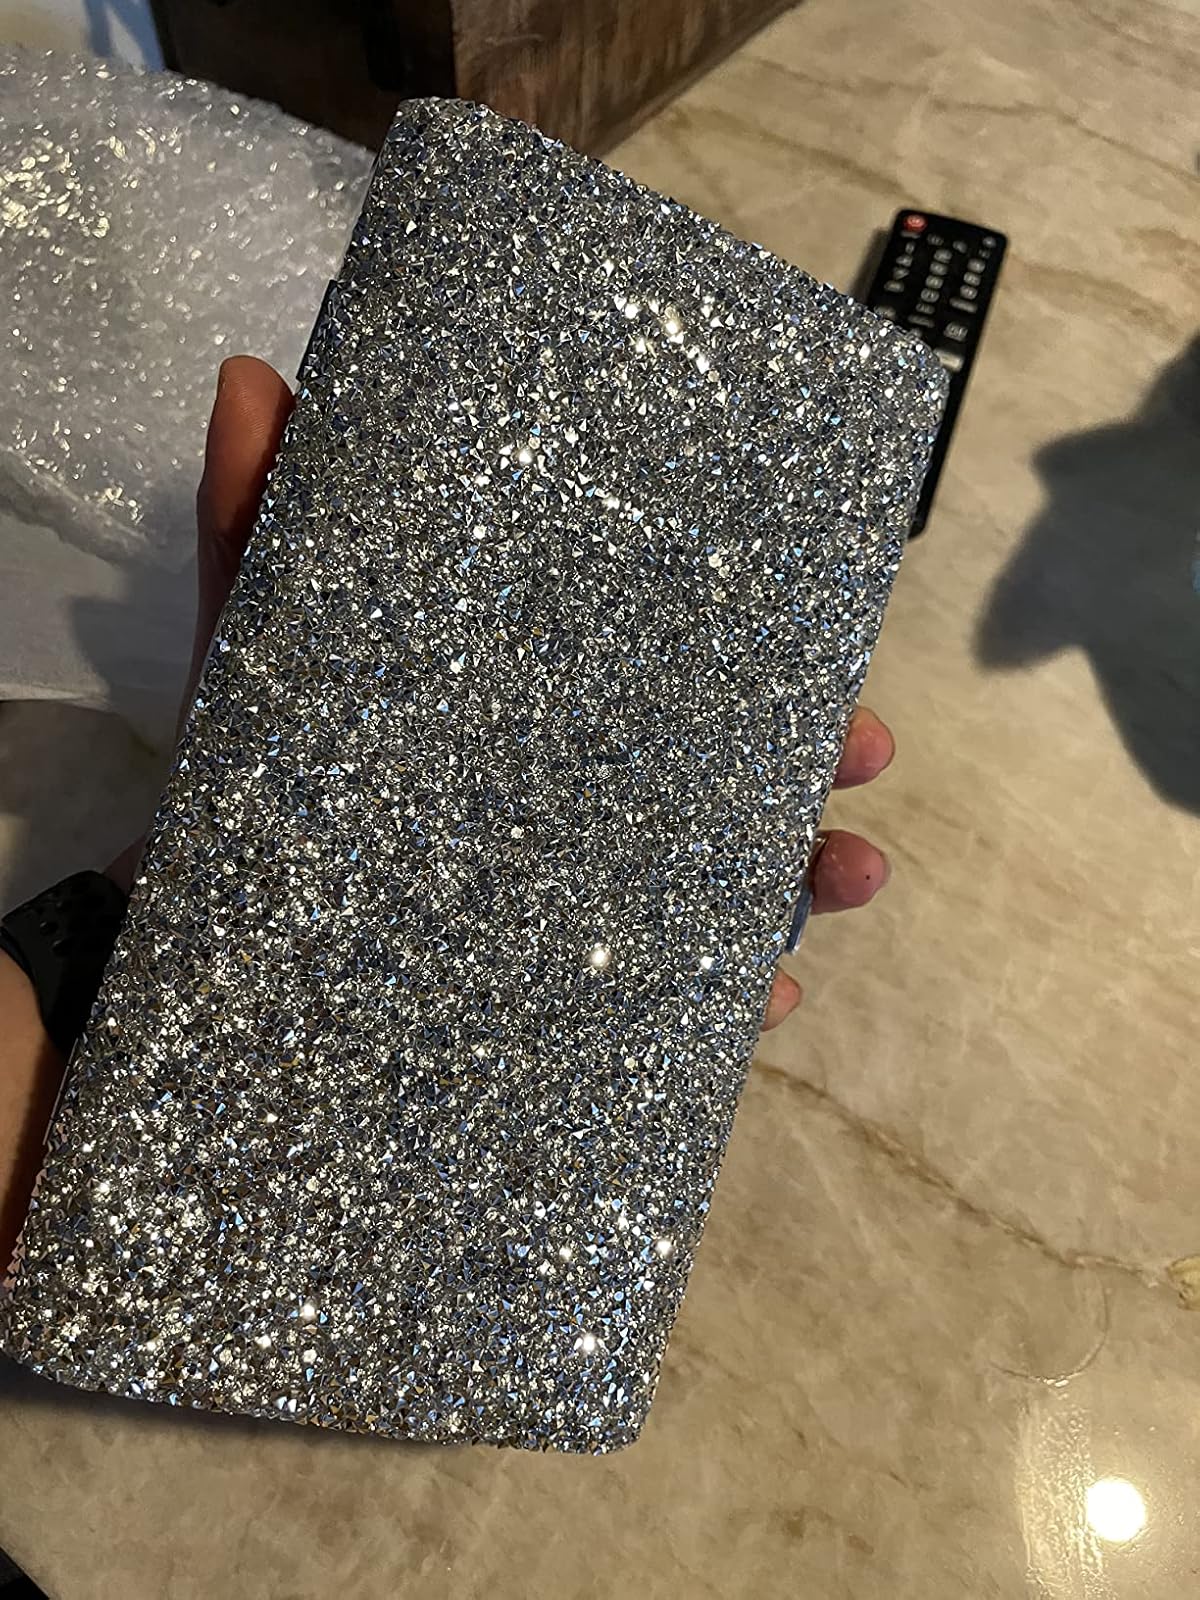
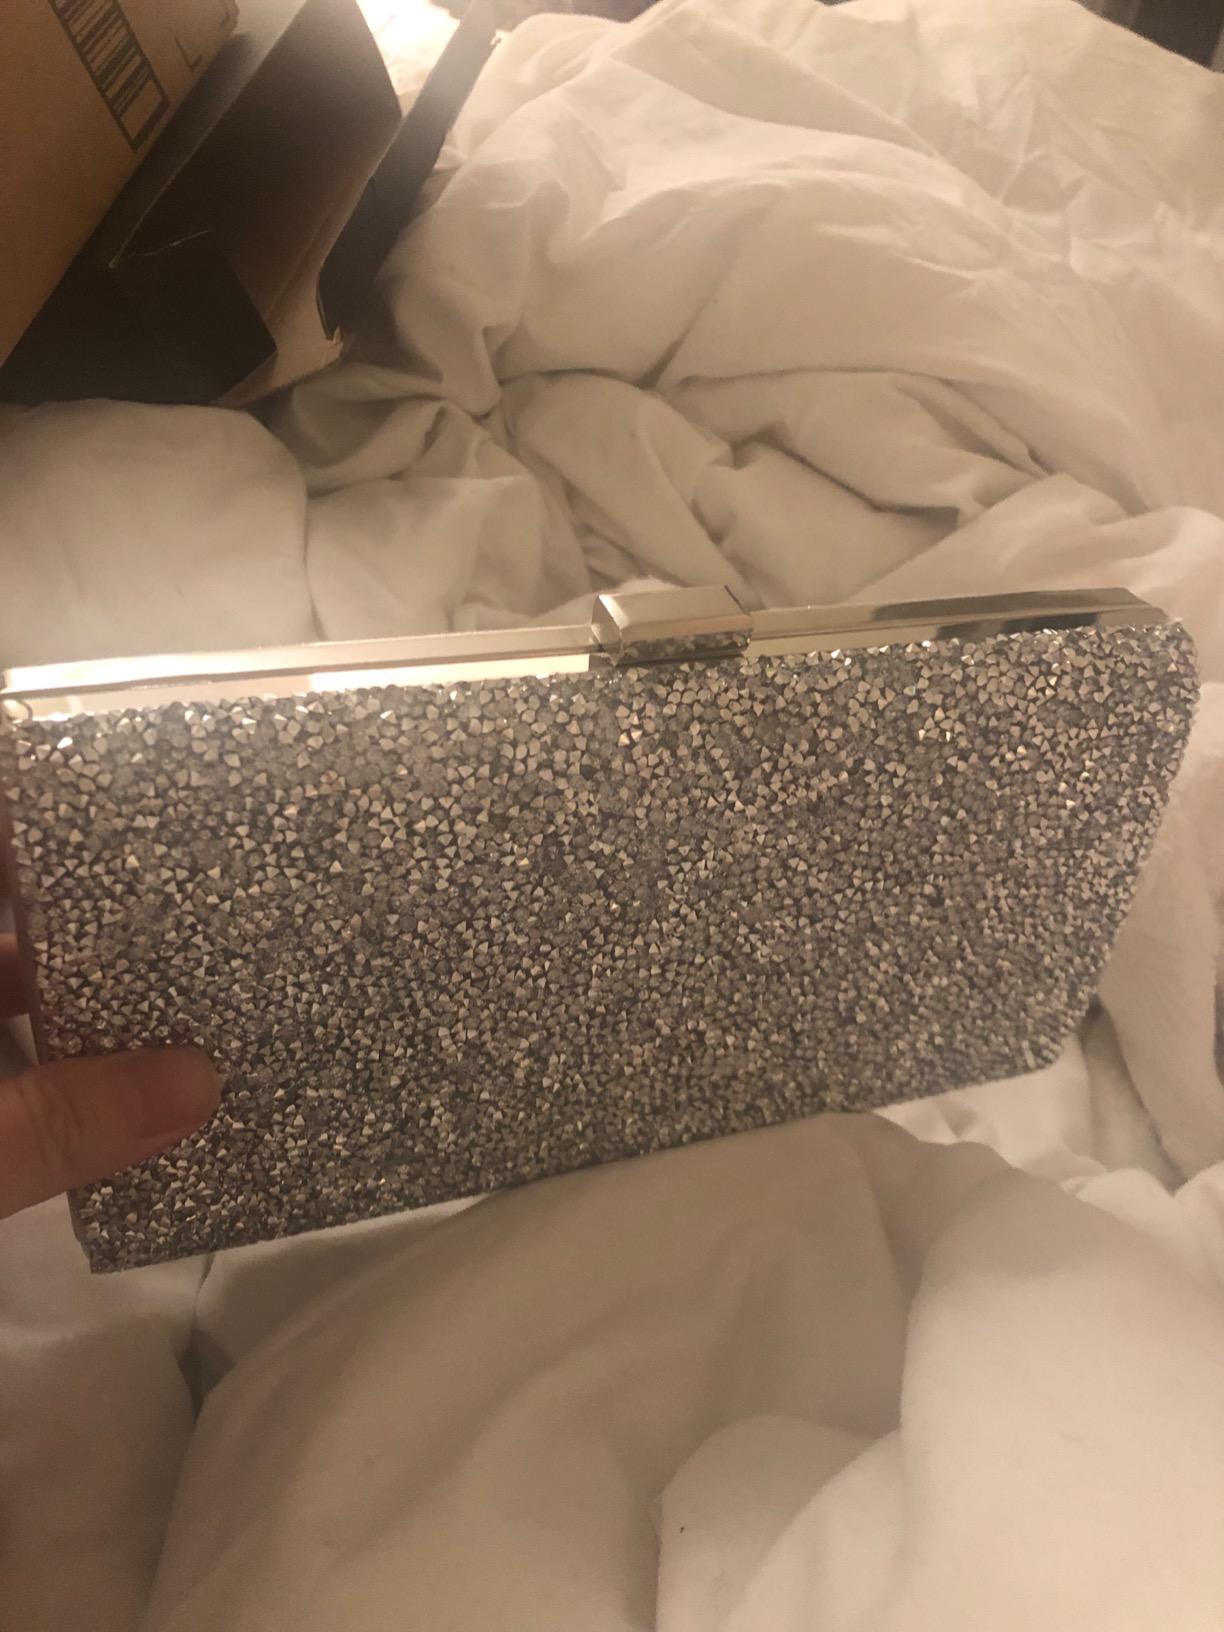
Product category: accessories_handbag
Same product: yes